Answer in natural language. Consider the 3D positions of the objects in the scene and not just the 2D positions in the image. Is the centerpoint of  simple brown wooden desk (highlighted by a blue box) at a higher height than brown wooden windsor chair (highlighted by a green box)? Choose between the following options: no or yes
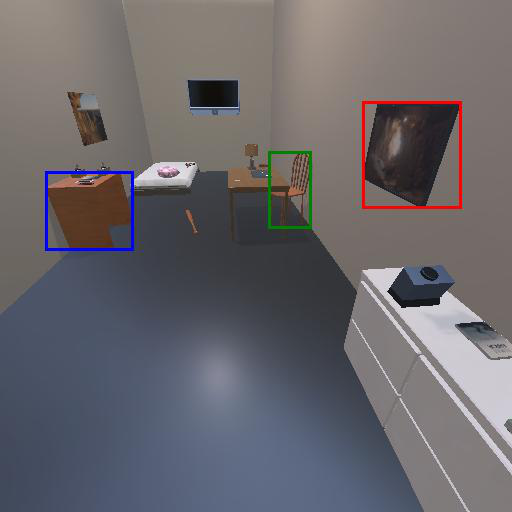
<answer>yes</answer>